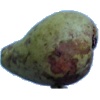
Label: Pear Stone 1